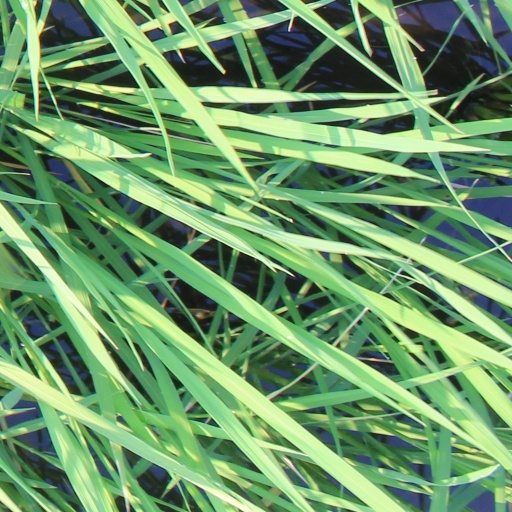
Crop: rice